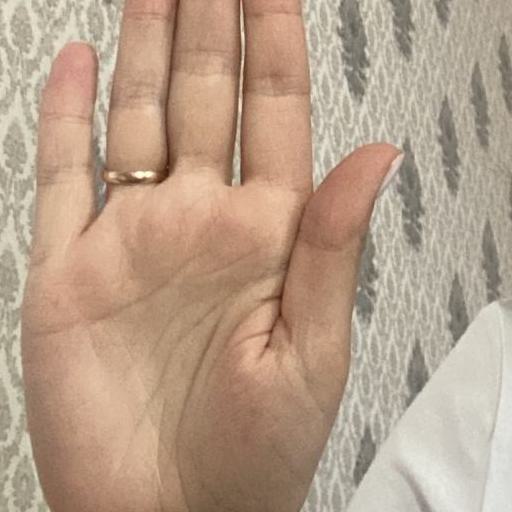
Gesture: stop